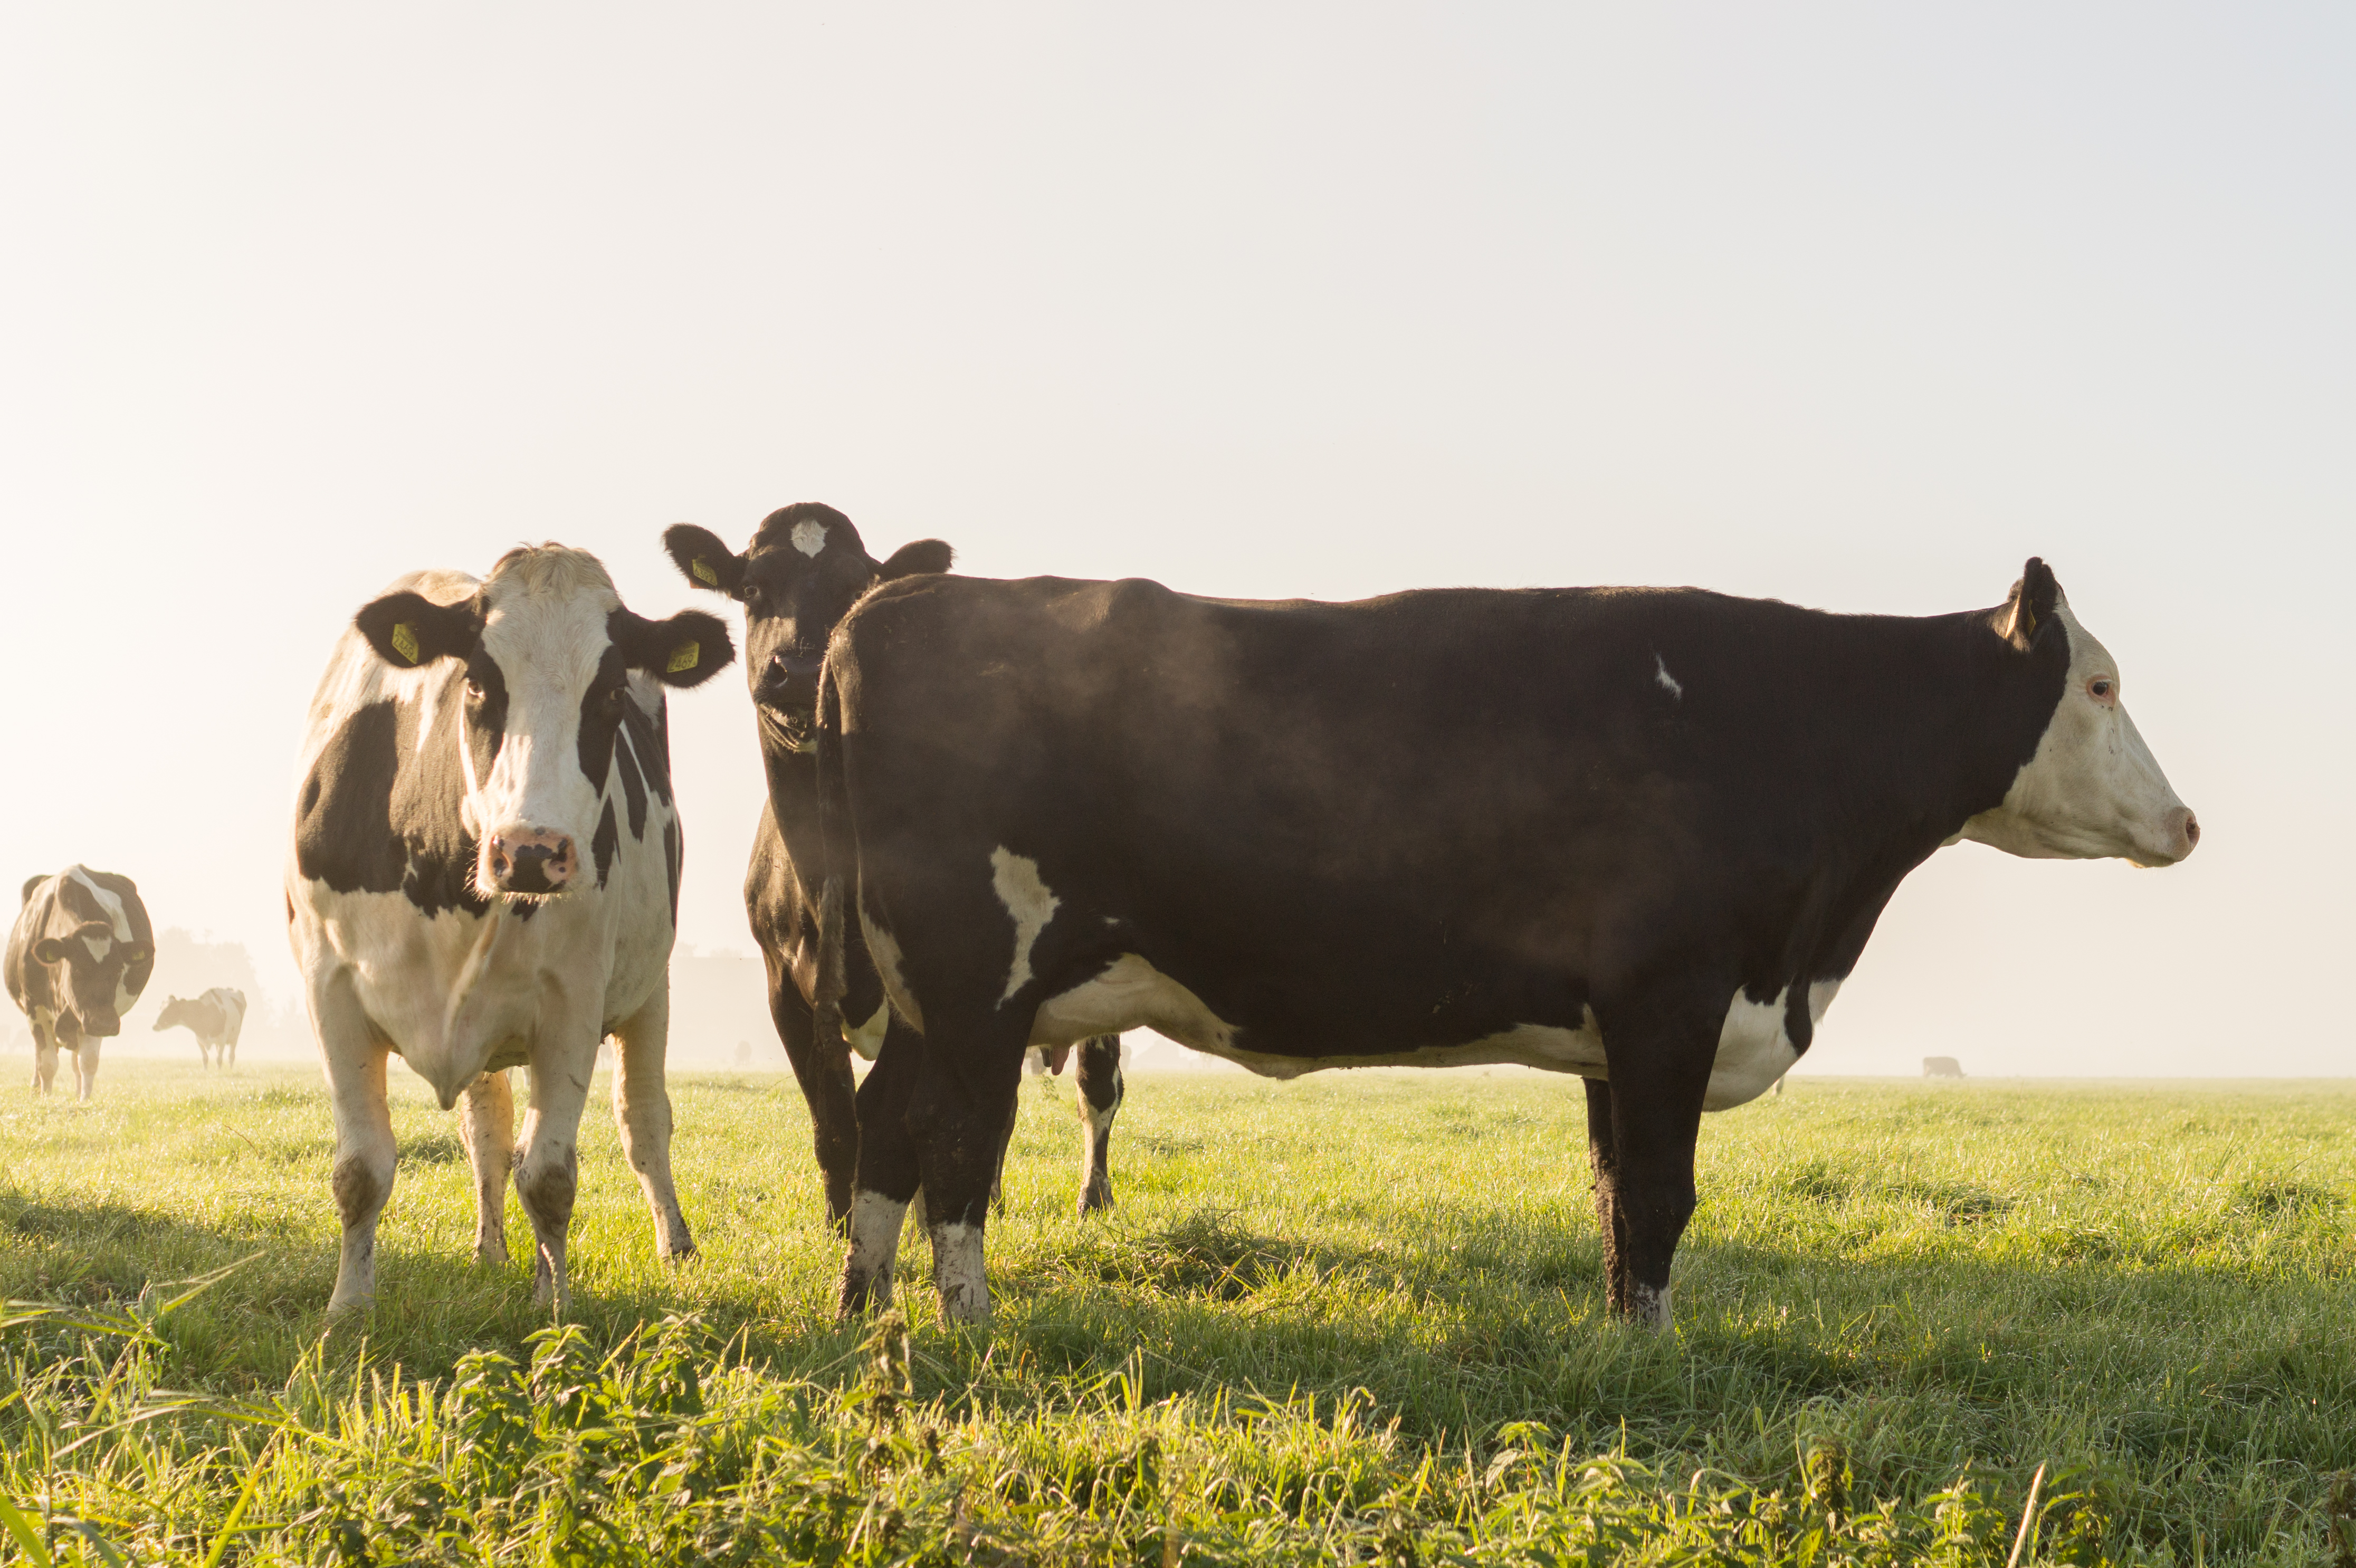
grass, field, farm, meadow, rural, herd, pasture, grazing, mammal, cows, bull, grassland, animals, dairy cow, cattle like mammal